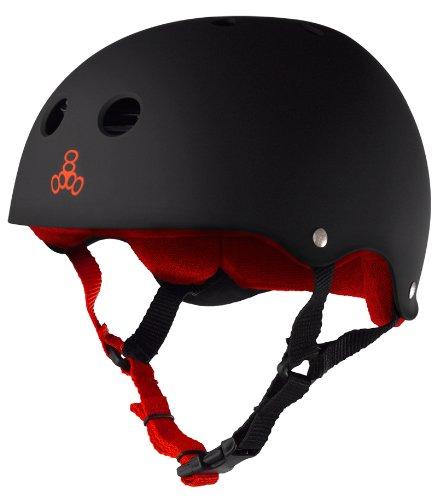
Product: Triple Eight Sweatsaver Liner Skateboarding Helmet, Black Rubber w/ Red, X-Large
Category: Sports & Outdoors | Outdoor Recreation | Skates, Skateboards & Scooters | Skateboarding | Helmets
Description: Available in six sizes: XS fits 20.
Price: $39.99
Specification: Product Dimensions:         8 x 8 x 8 inches ; 14.6 ounces    |Shipping Weight: 14.9 ounces (View shipping rates and policies)|Domestic Shipping: Item can be shipped within U.S.|International Shipping: This item can be shipped to select countries outside of the U.S.  Learn More|ASIN: B007CMDSFI|Item model number: 1314|    #23    in Skateboarding Helmets